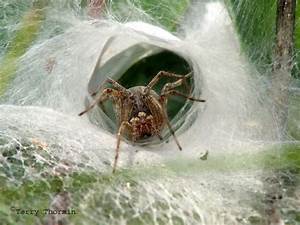
Label: spider